Gustaw Gwozdecki

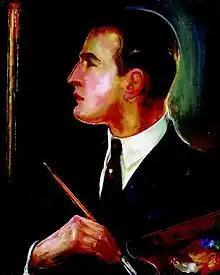
"Self Portrait" (1928)

Gustaw Gwozdecki (May 5, 1880 in Warsaw – March 3, 1935 in Paris) was a Polish painter, sculptor, printmaker, and a representative of Post-Impressionist Kapists.